Louis-Ernest Barrias

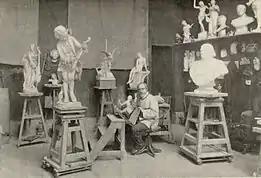
Louis-Ernest Barrias in his Paris studio

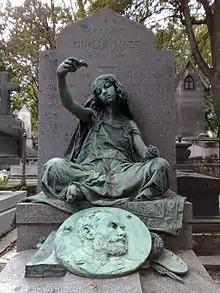
Barrais' sculpture for tomb of Gustave Guillaumet, Montmartre Cemetery, Paris. "Young girl from Bou Saâda" dropping flowers onto a portrait of Guillaumet

Louis-Ernest Barrias (13 April 1841 – 4 February 1905) was a French sculptor of the Beaux-Arts school. In 1865 Barrias won the Prix de Rome for study at the French Academy in Rome.